Lillian Roth

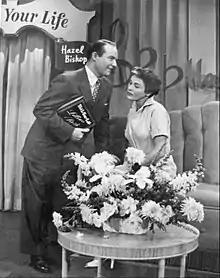
Roth's appearance on "This Is Your Life"

In 1962, Roth was featured as Elliott Gould's mother in the Broadway musical "I Can Get It for You Wholesale", in which Barbra Streisand made her Broadway debut. Despite the acclaim for Streisand, producer David Merrick realized that Roth's name still sold tickets, and he elevated her to top star billing after the show's opening, with Gould, Streisand and Sheree North listed below. Roth remained with the show for its full run of 301 performances and recorded the cast album for Columbia Records.